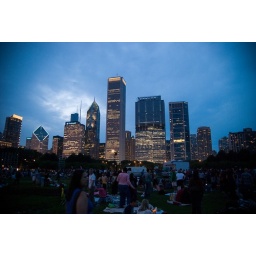
the lovely city view from my lounge chair in grant park